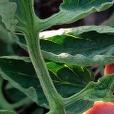
Crop: Tomato
Condition: virosis-d